Croxley Green railway station

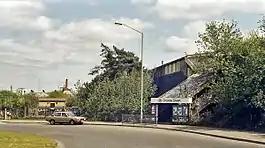
Station approach (1984)

Croxley Green railway station is a disused terminus between Rickmansworth and Watford on the A412 road at the end of a short branch line. Work began on the line in 1908 in response to the growing influence of the Metropolitan Railway, with a new passenger service to serve the Grand Union Canal.